Tholos (architecture)

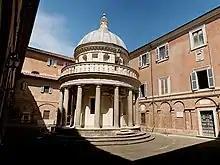
The "Tempietto" at San Pietro in Montorio, Rome by Donato Bramante

Augustus set the precedent for a number of circular imperial tombs over the following centuries; some either became, or were built into, Christian churches, which have generally survived more intact. The largest is the Castel Sant'Angelo, built as the mausoleum for Hadrian (died 138), then converted into a castle. This had a garden on the flat roof. The Rotunda of Galerius in Thessaloniki, begun about 310, was probably intended as his mausoleum, and was later a church, then a mosque. Only the underground parts of the Mausoleum of Maxentius (died 312) outside Rome survive; in fact this was used for his son.